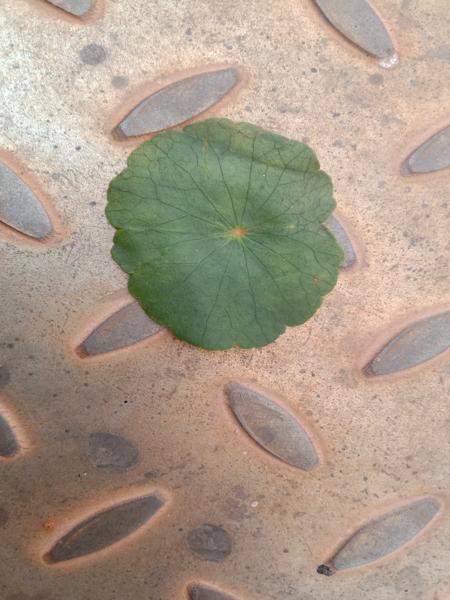
Plant: Bhrami